Relative wind stress

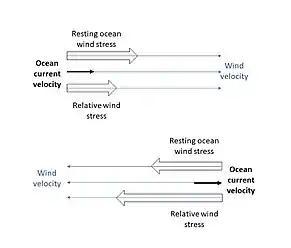
Figure 2: Relative wind stress vector magnitude compared to wind stress vector in resting ocean approximation.

The mathematical explanation for the positive bias in the calculation of work using the resting ocean wind stress can also be interpreted physically through the mechanical damping effect.